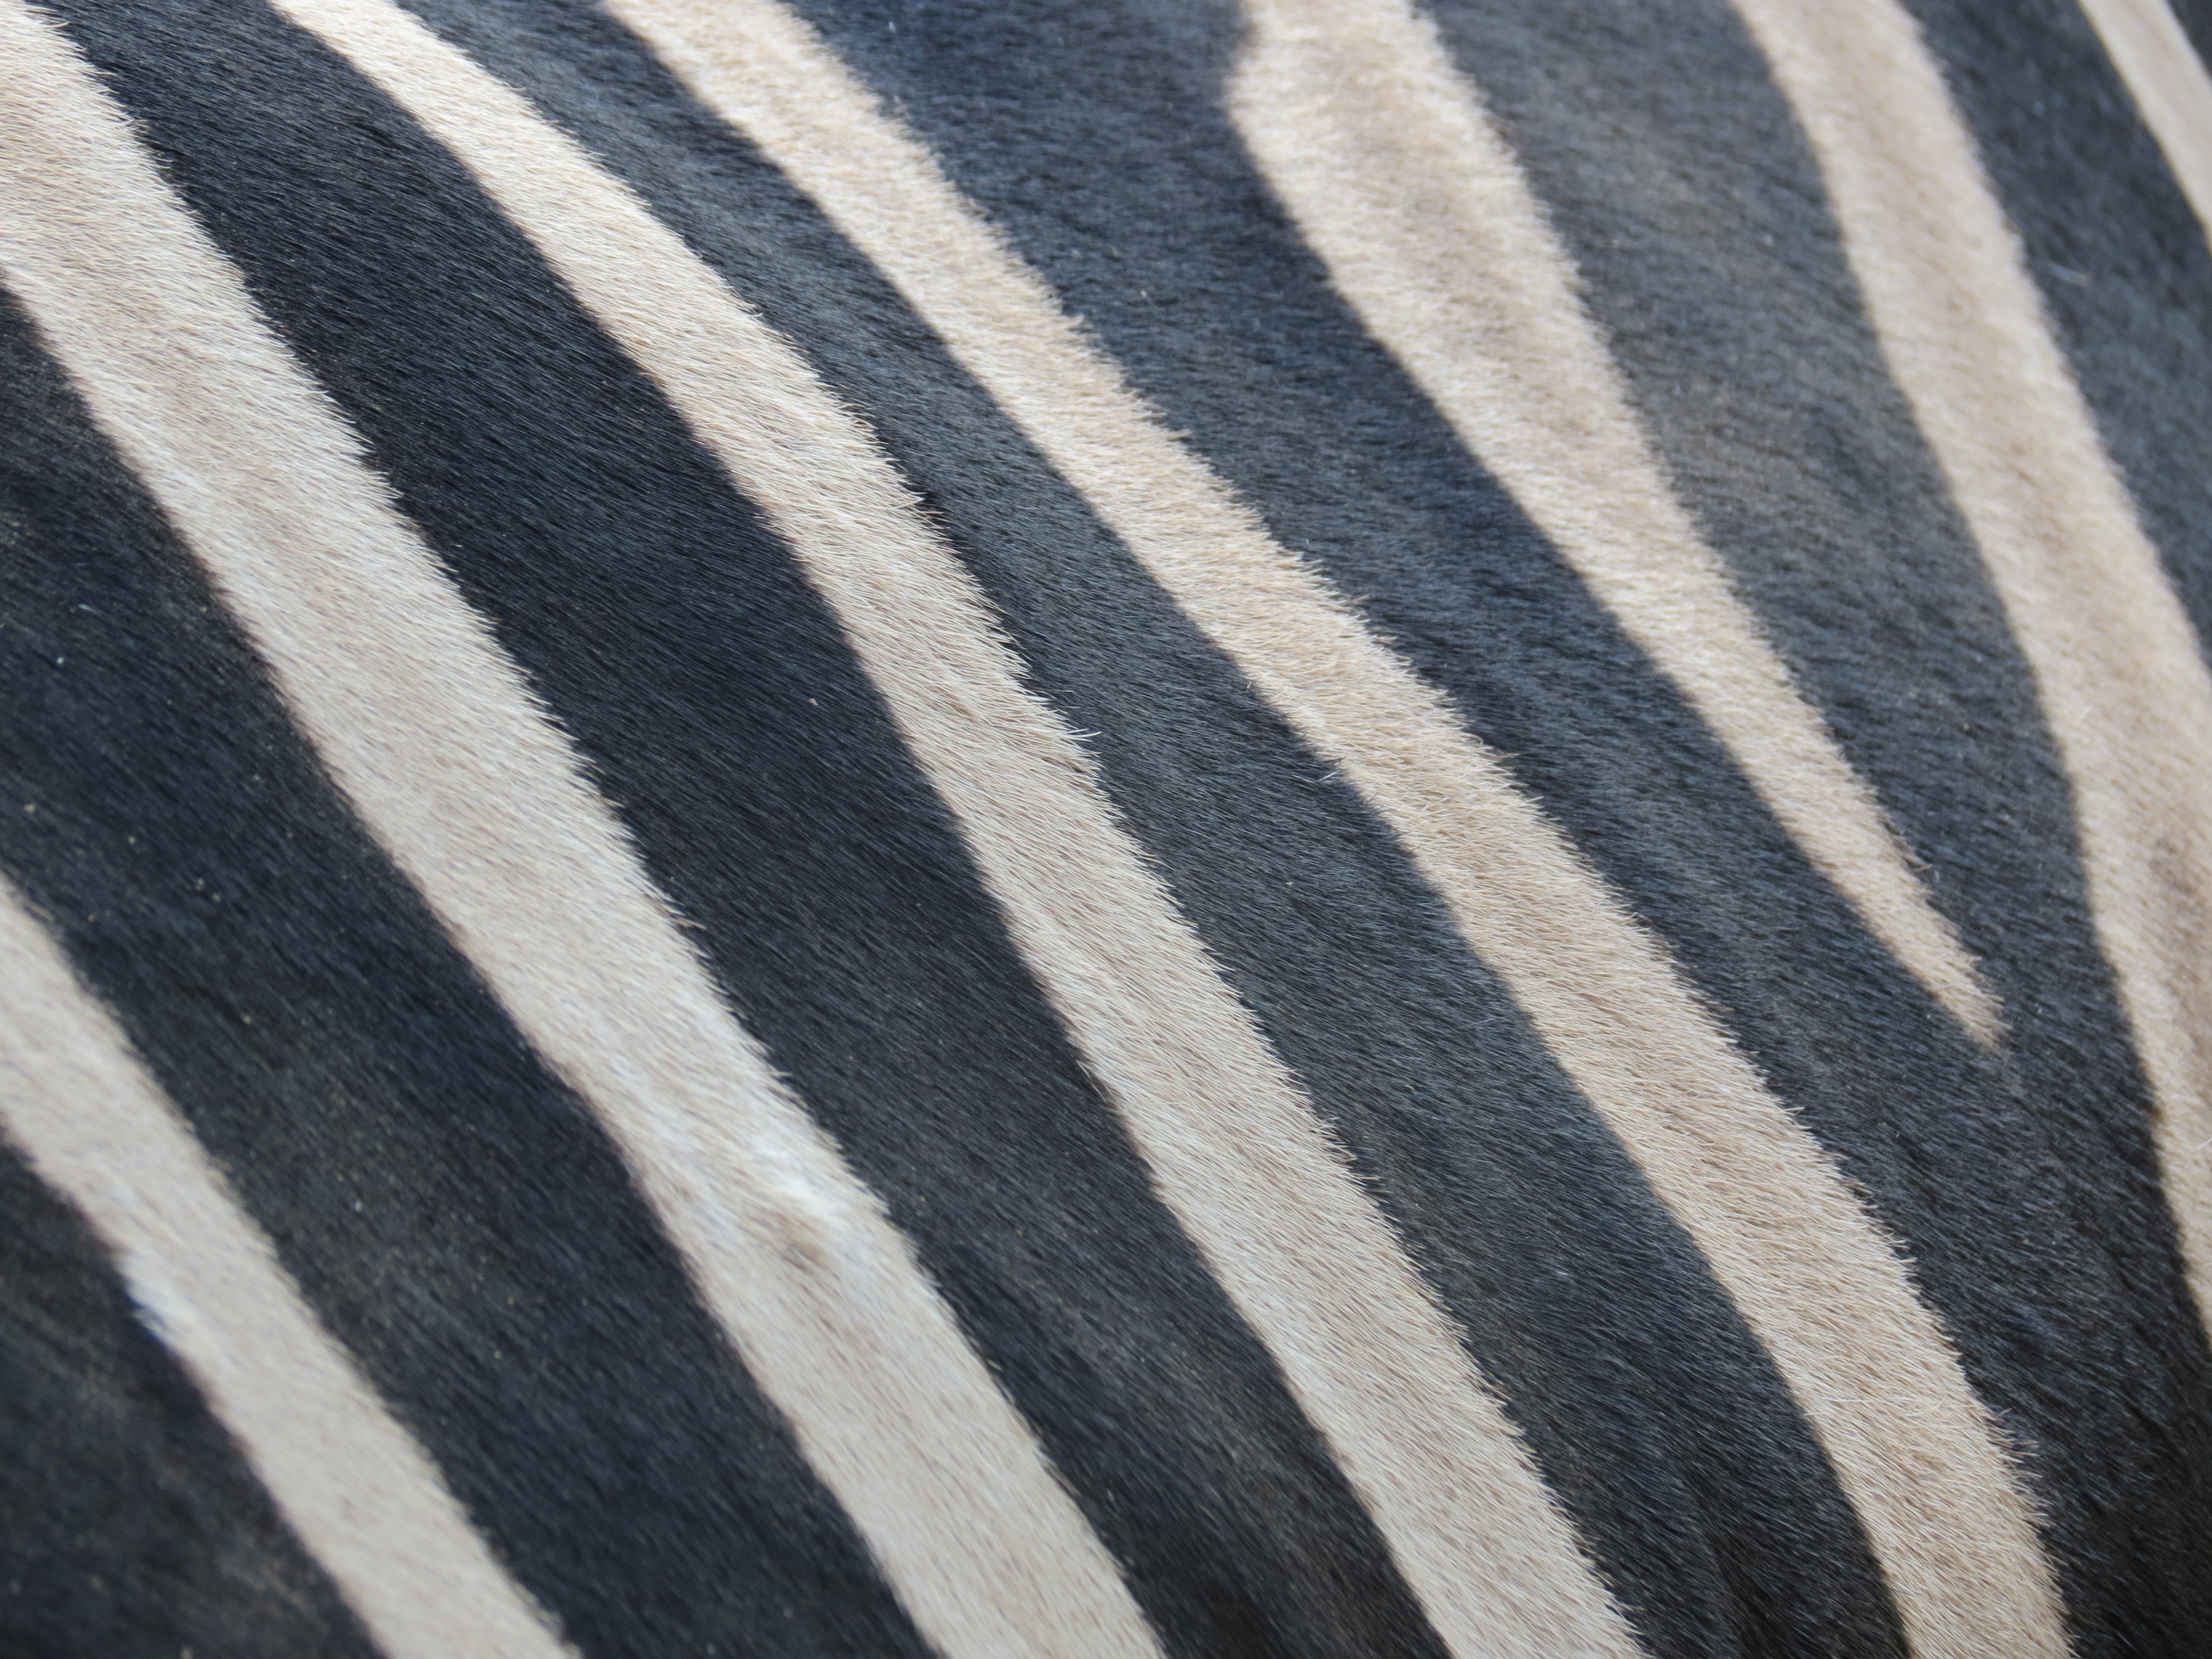
black and white, pattern, line, brown, mammal, black, wool, material, zebra, coloring, textile, highlights, flooring, the hair, protective color, horse like mammal